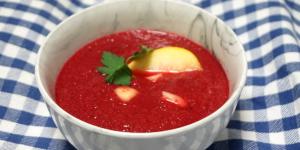
gazpacho de remolacha y manzana